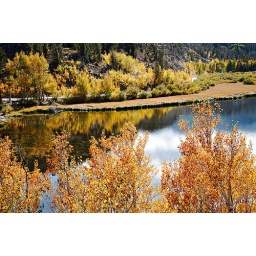
Late afternoon lighting illuminates yellow and orange aspen leafs at North Lake in the Eastern Sierra.